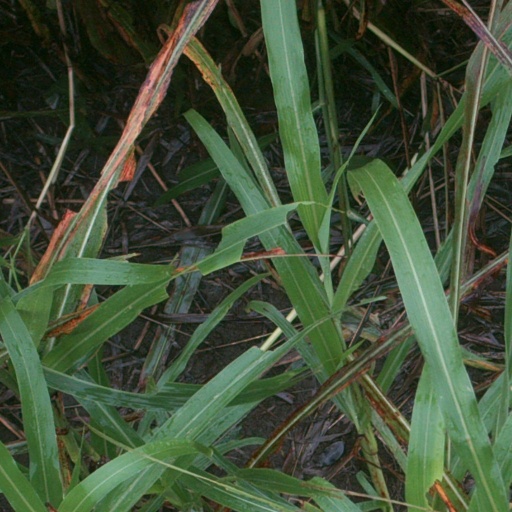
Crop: sorghum